Palitana temples

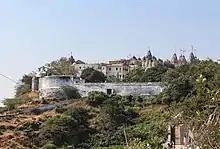
View of the temples at the summit of Shatrunjaya hill

Most devout Jains prefer to walk up, but elderly pilgrims sometimes opt for a palanquin ("doli") to be manually carried from the town to the hilltop. The temples remain closed for the devotees during the monsoon season. In the month of Phalguna (February/March), Jain pilgrims take a longer route, one passing through five sacred temple sites over a distance of .